Artificial intelligence in video games

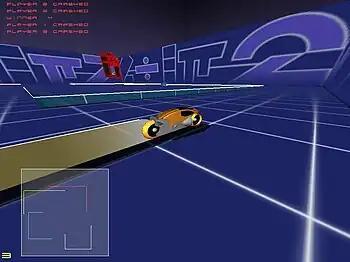
Light cycle characters compete to be the last one riding, in "GLtron".

It was during the golden age of video arcade games that the idea of AI opponents was largely popularized, due to the success of "Space Invaders" (1978), which sported an increasing difficulty level, distinct movement patterns, and in-game events dependent on hash functions based on the player's input. "Galaxian" (1979) added more complex and varied enemy movements, including maneuvers by individual enemies who break out of formation. "Pac-Man" (1980) introduced AI patterns to maze games, with the added quirk of different personalities for each enemy. "Karate Champ" (1984) later introduced AI patterns to fighting games. "First Queen" (1988) was a tactical action RPG which featured characters that can be controlled by the computer's AI in following the leader. The role-playing video game "Dragon Quest IV" (1990) introduced a "Tactics" system, where the user can adjust the AI routines of non-player characters during battle, a concept later introduced to the action role-playing game genre by "Secret of Mana" (1993).